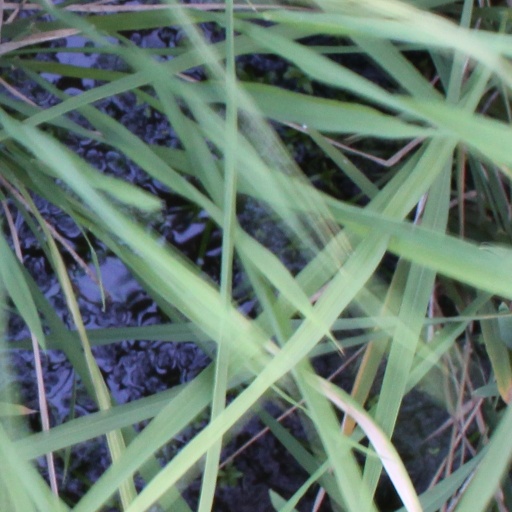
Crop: rice